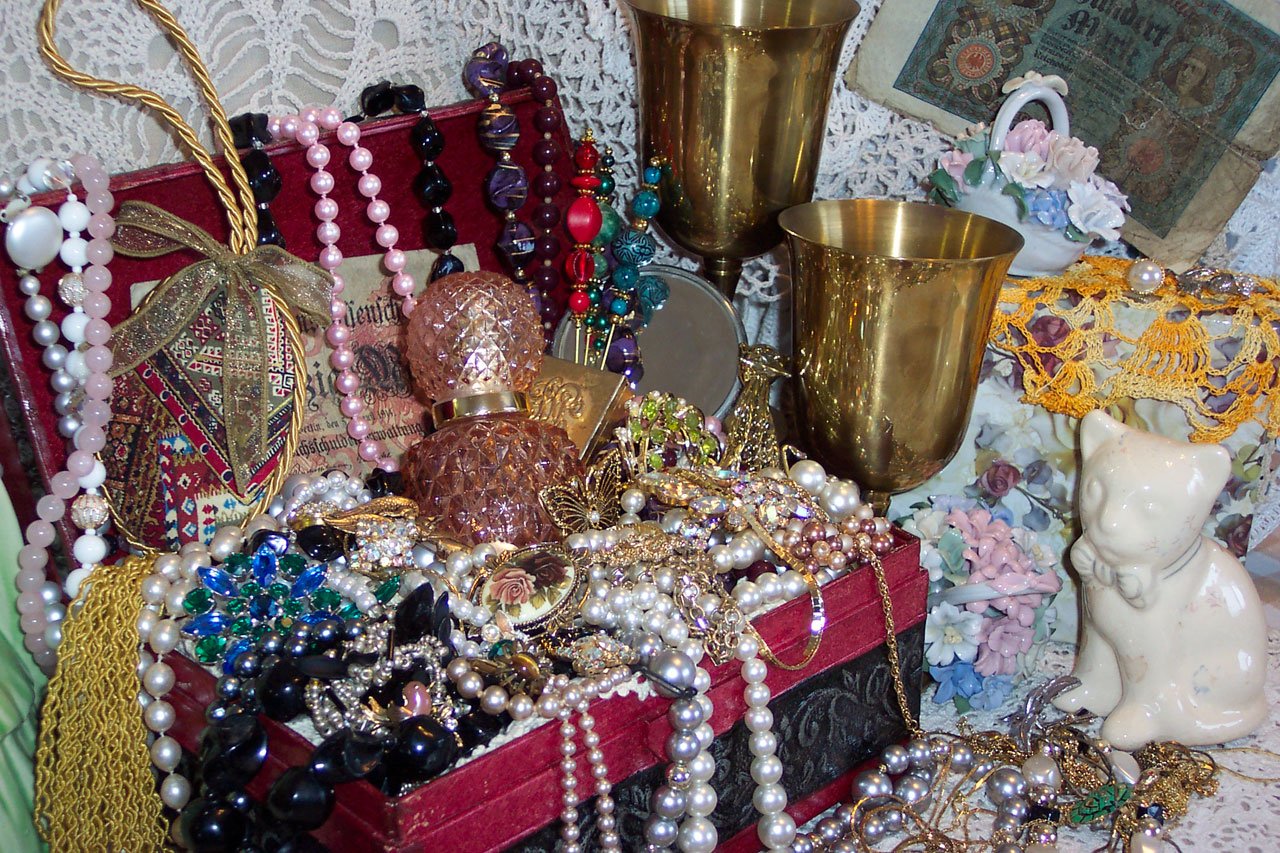
vintage, antique, retro, meal, food, bazaar, market, christmas, chest, christmas decoration, victorian, treasure, jewels, goblets